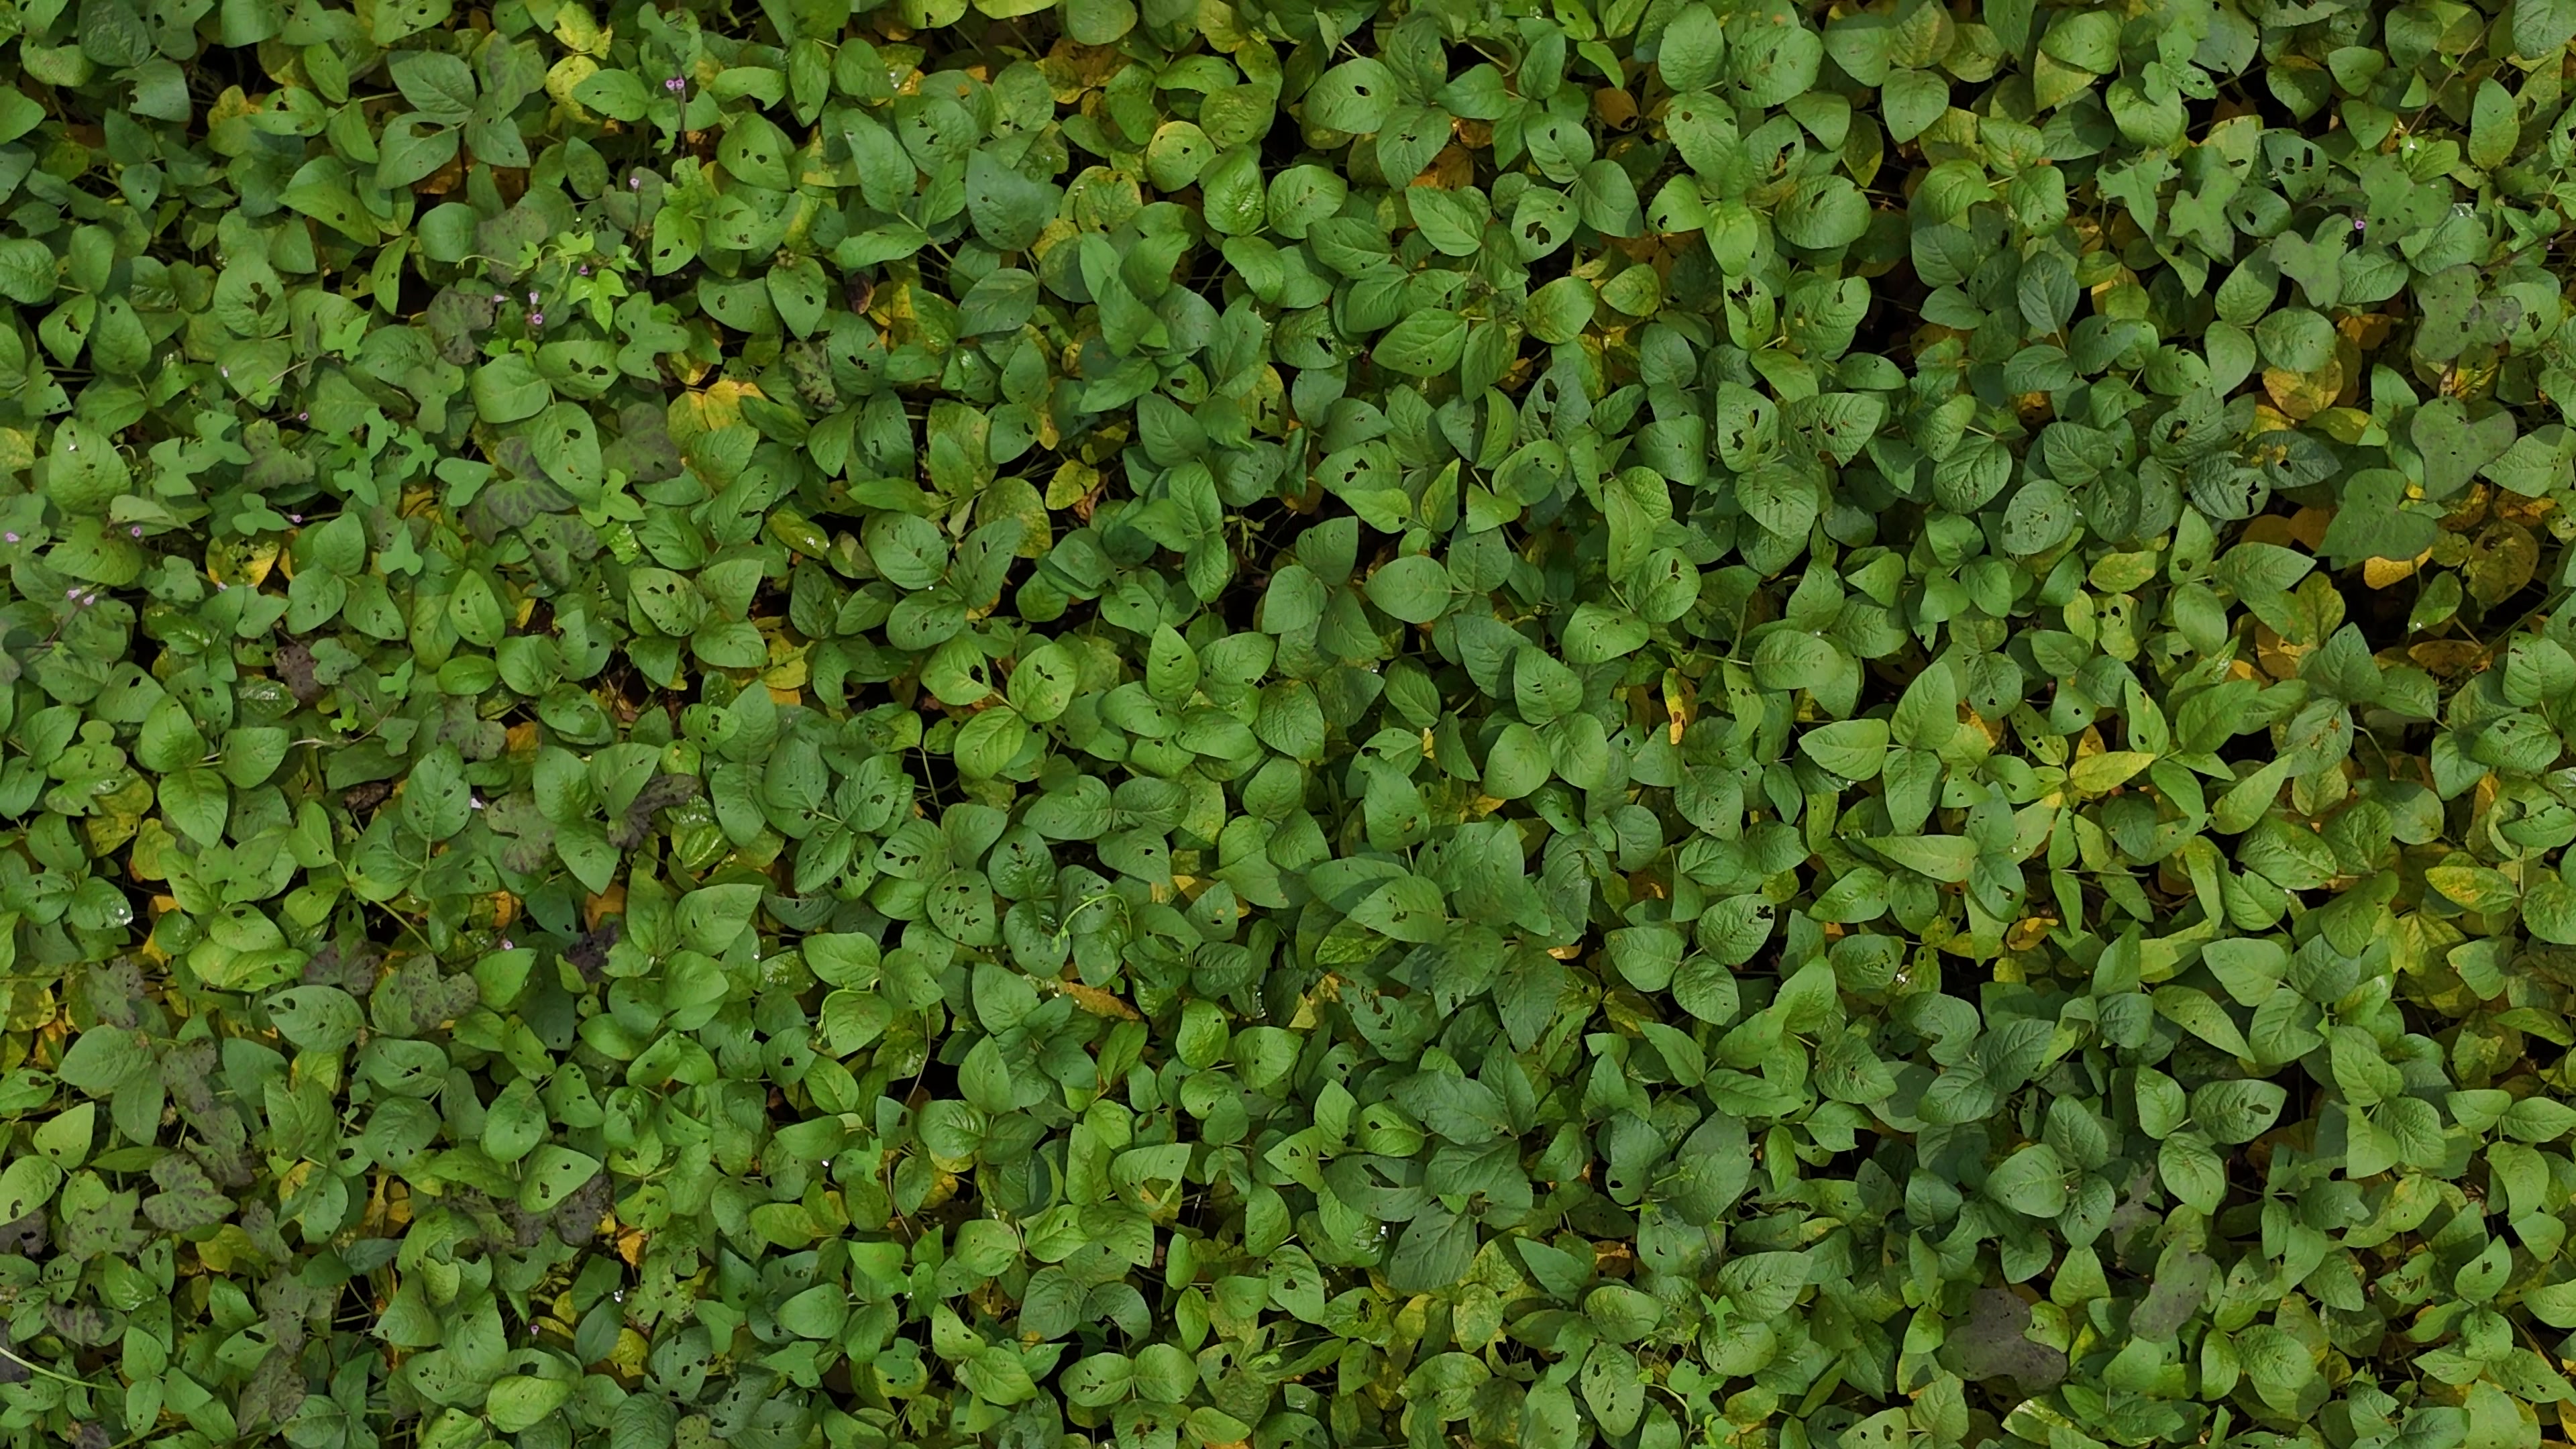
Label: Mosaic